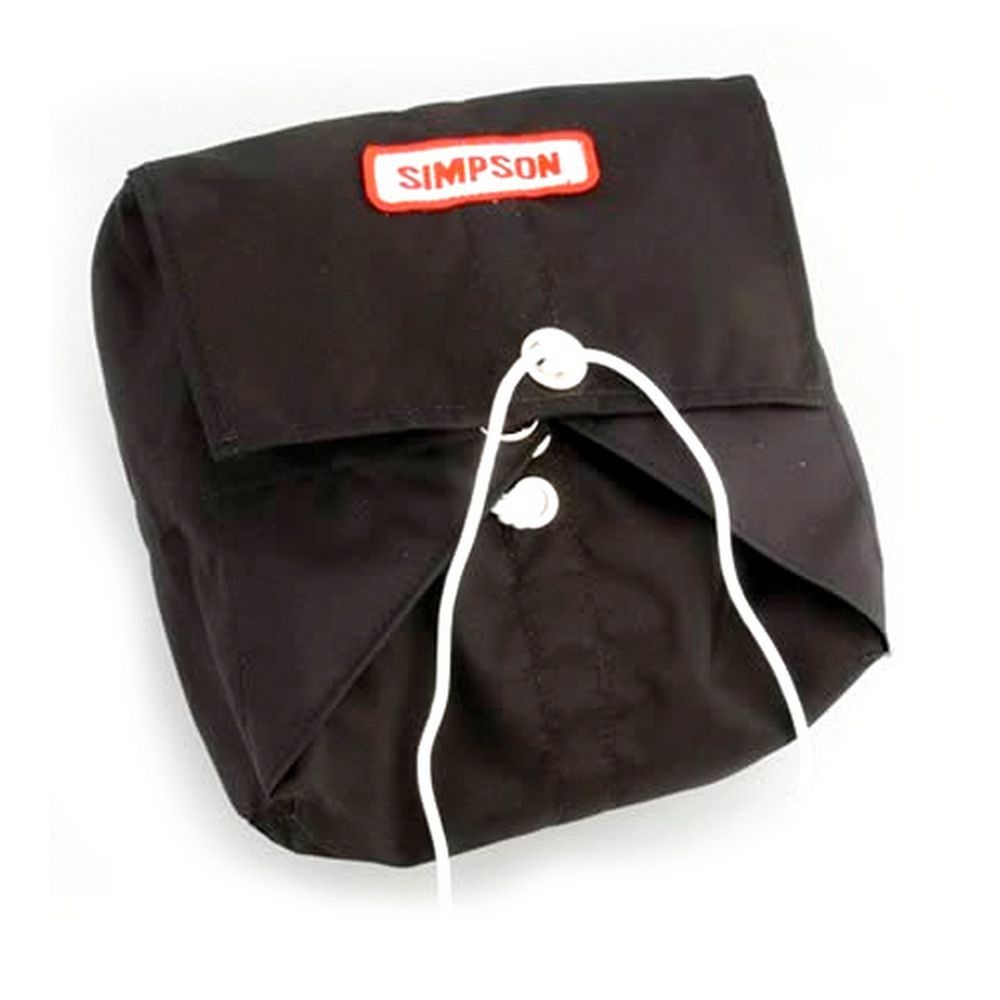
Sky Jacker Pack
Drag Parachute Pack - Sky Jacker Style - Each
Brand: SIMPSON SAFETY
Category: Vehicles & Parts > Vehicle Parts & Accessories > Vehicle Safety & Security > Aircraft Protective Gear > Aircraft Emergency Parachutes